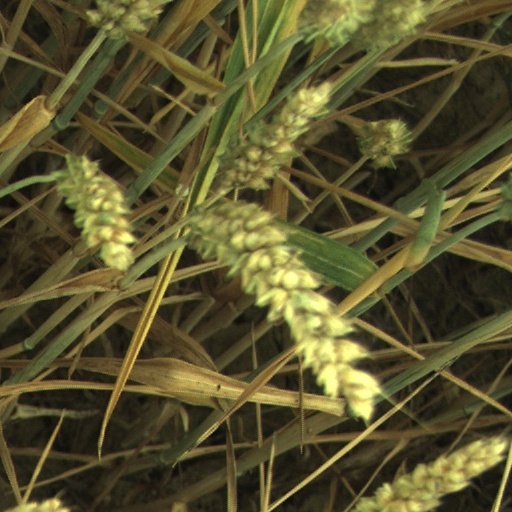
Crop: wheat